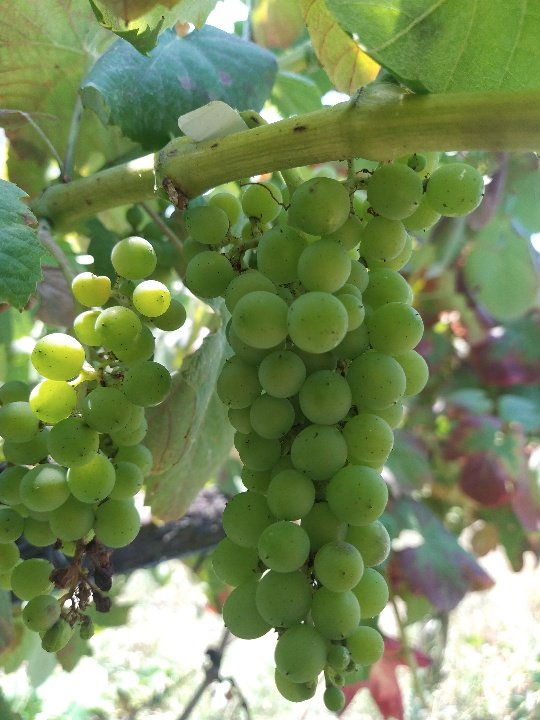
Berries visible: 88
Grape clusters: 2